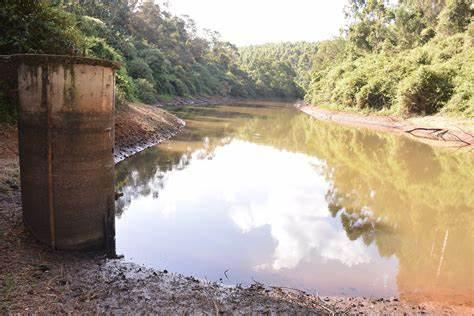
Mto mzuri unatiririka katikati ya misitu minene iliyojaa miti yenye rangi ya kijani kibichi, mandhari hii huleta utulivu na mvuto wa kiasili kwa wenyeji na watalii.